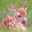
Label: deer